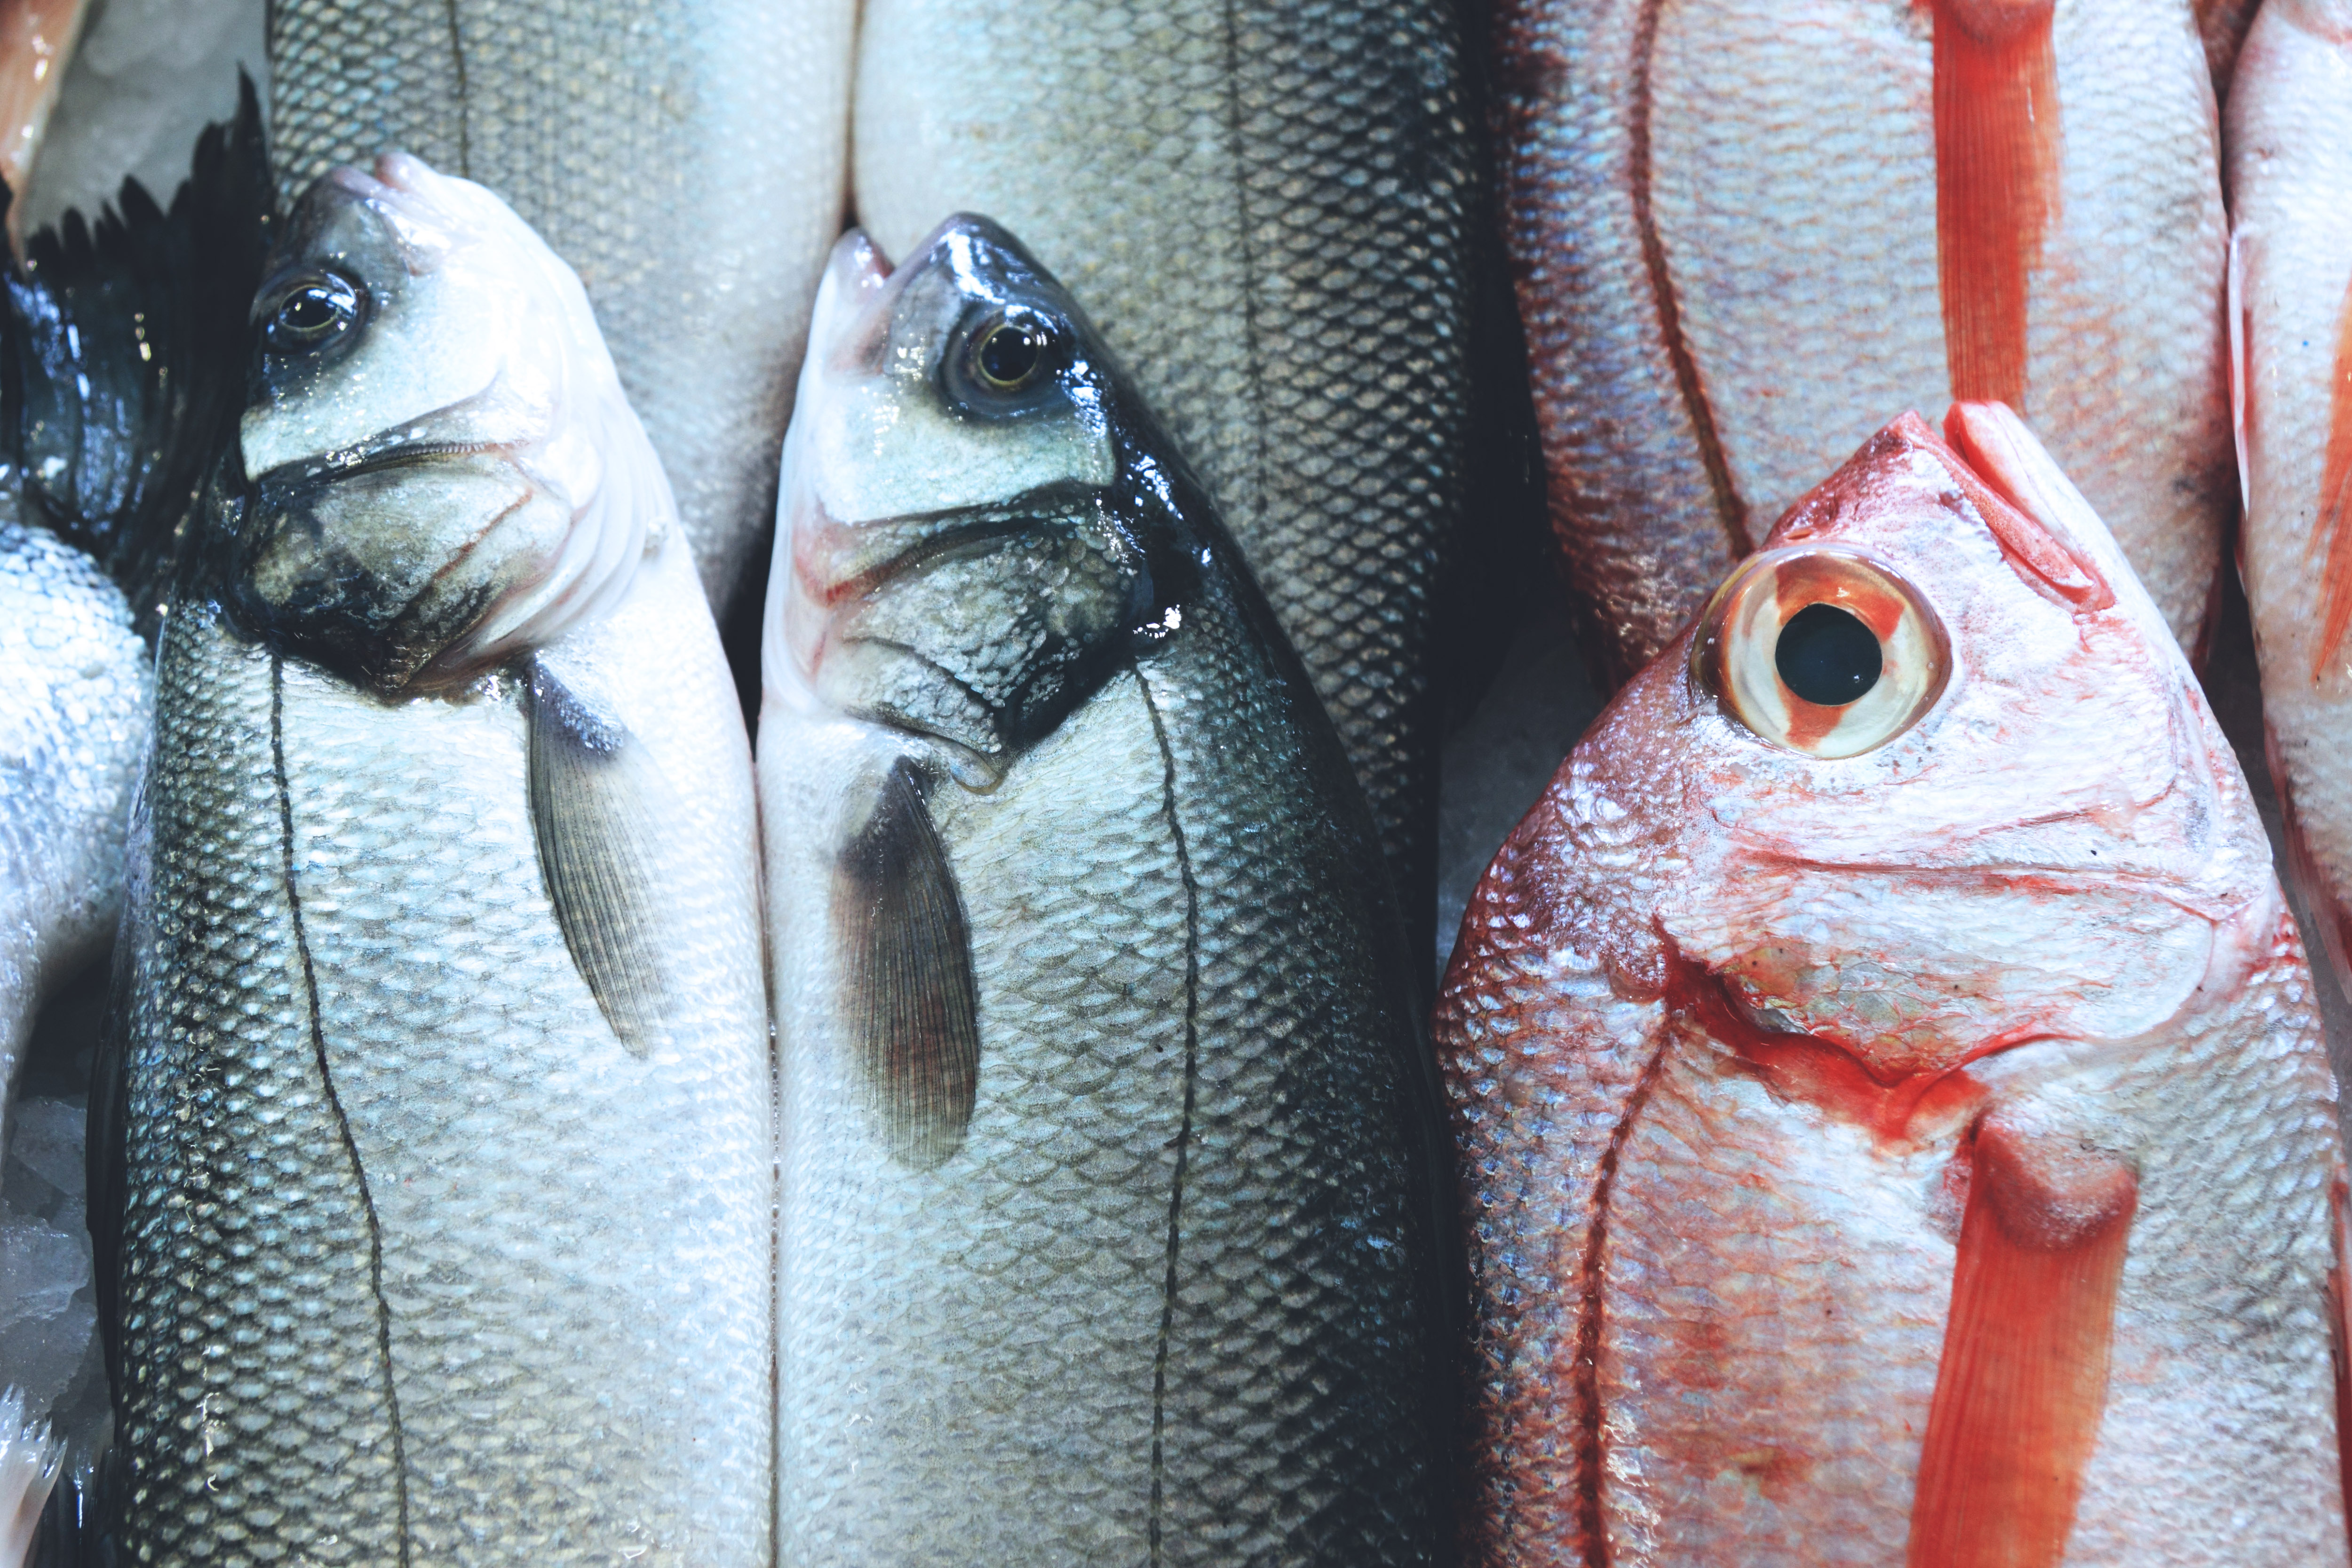
fish, fish products, oily fish, sardine, close up, herring, seafood, forage fish, red seabream, bony fish, ray finned fish, mackerel, bass